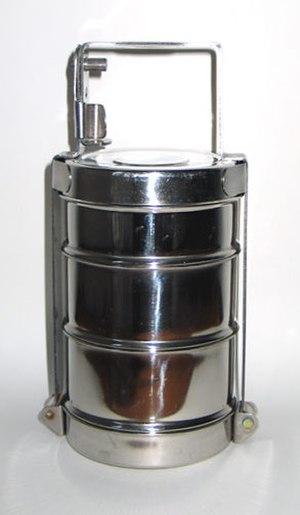
Le dabbawallah ou dabbawala — de dabba, « boîte » et wallah, « celui qui fait » —, ou encore tiffin wallah, — tiffin, argot anglais pour « lunch » —, est un livreur de repas faisant partie d'un système sans équivalent, basé à Bombay en Inde. Bien que la profession de dabbawallah semble a priori d'une grande simplicité, la logistique appliquée dans cette entreprise est complexe et précise.